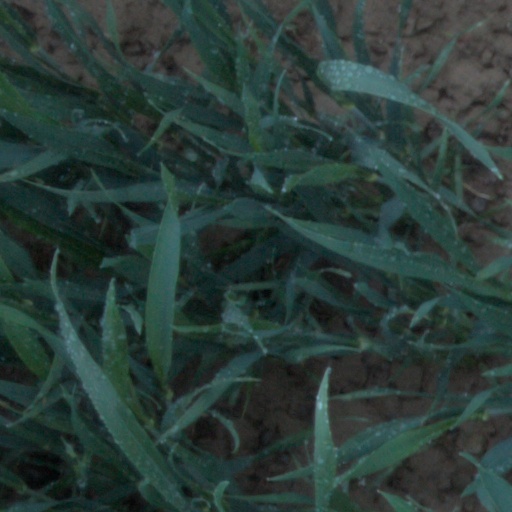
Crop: wheat